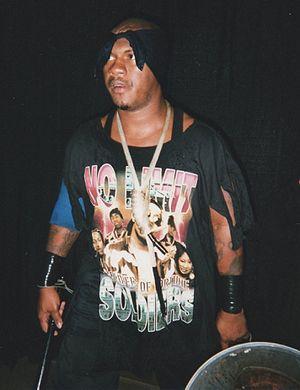
Jerome Young est un catcheur américain en semi-retraite connu sous le pseudonyme de New Jack.